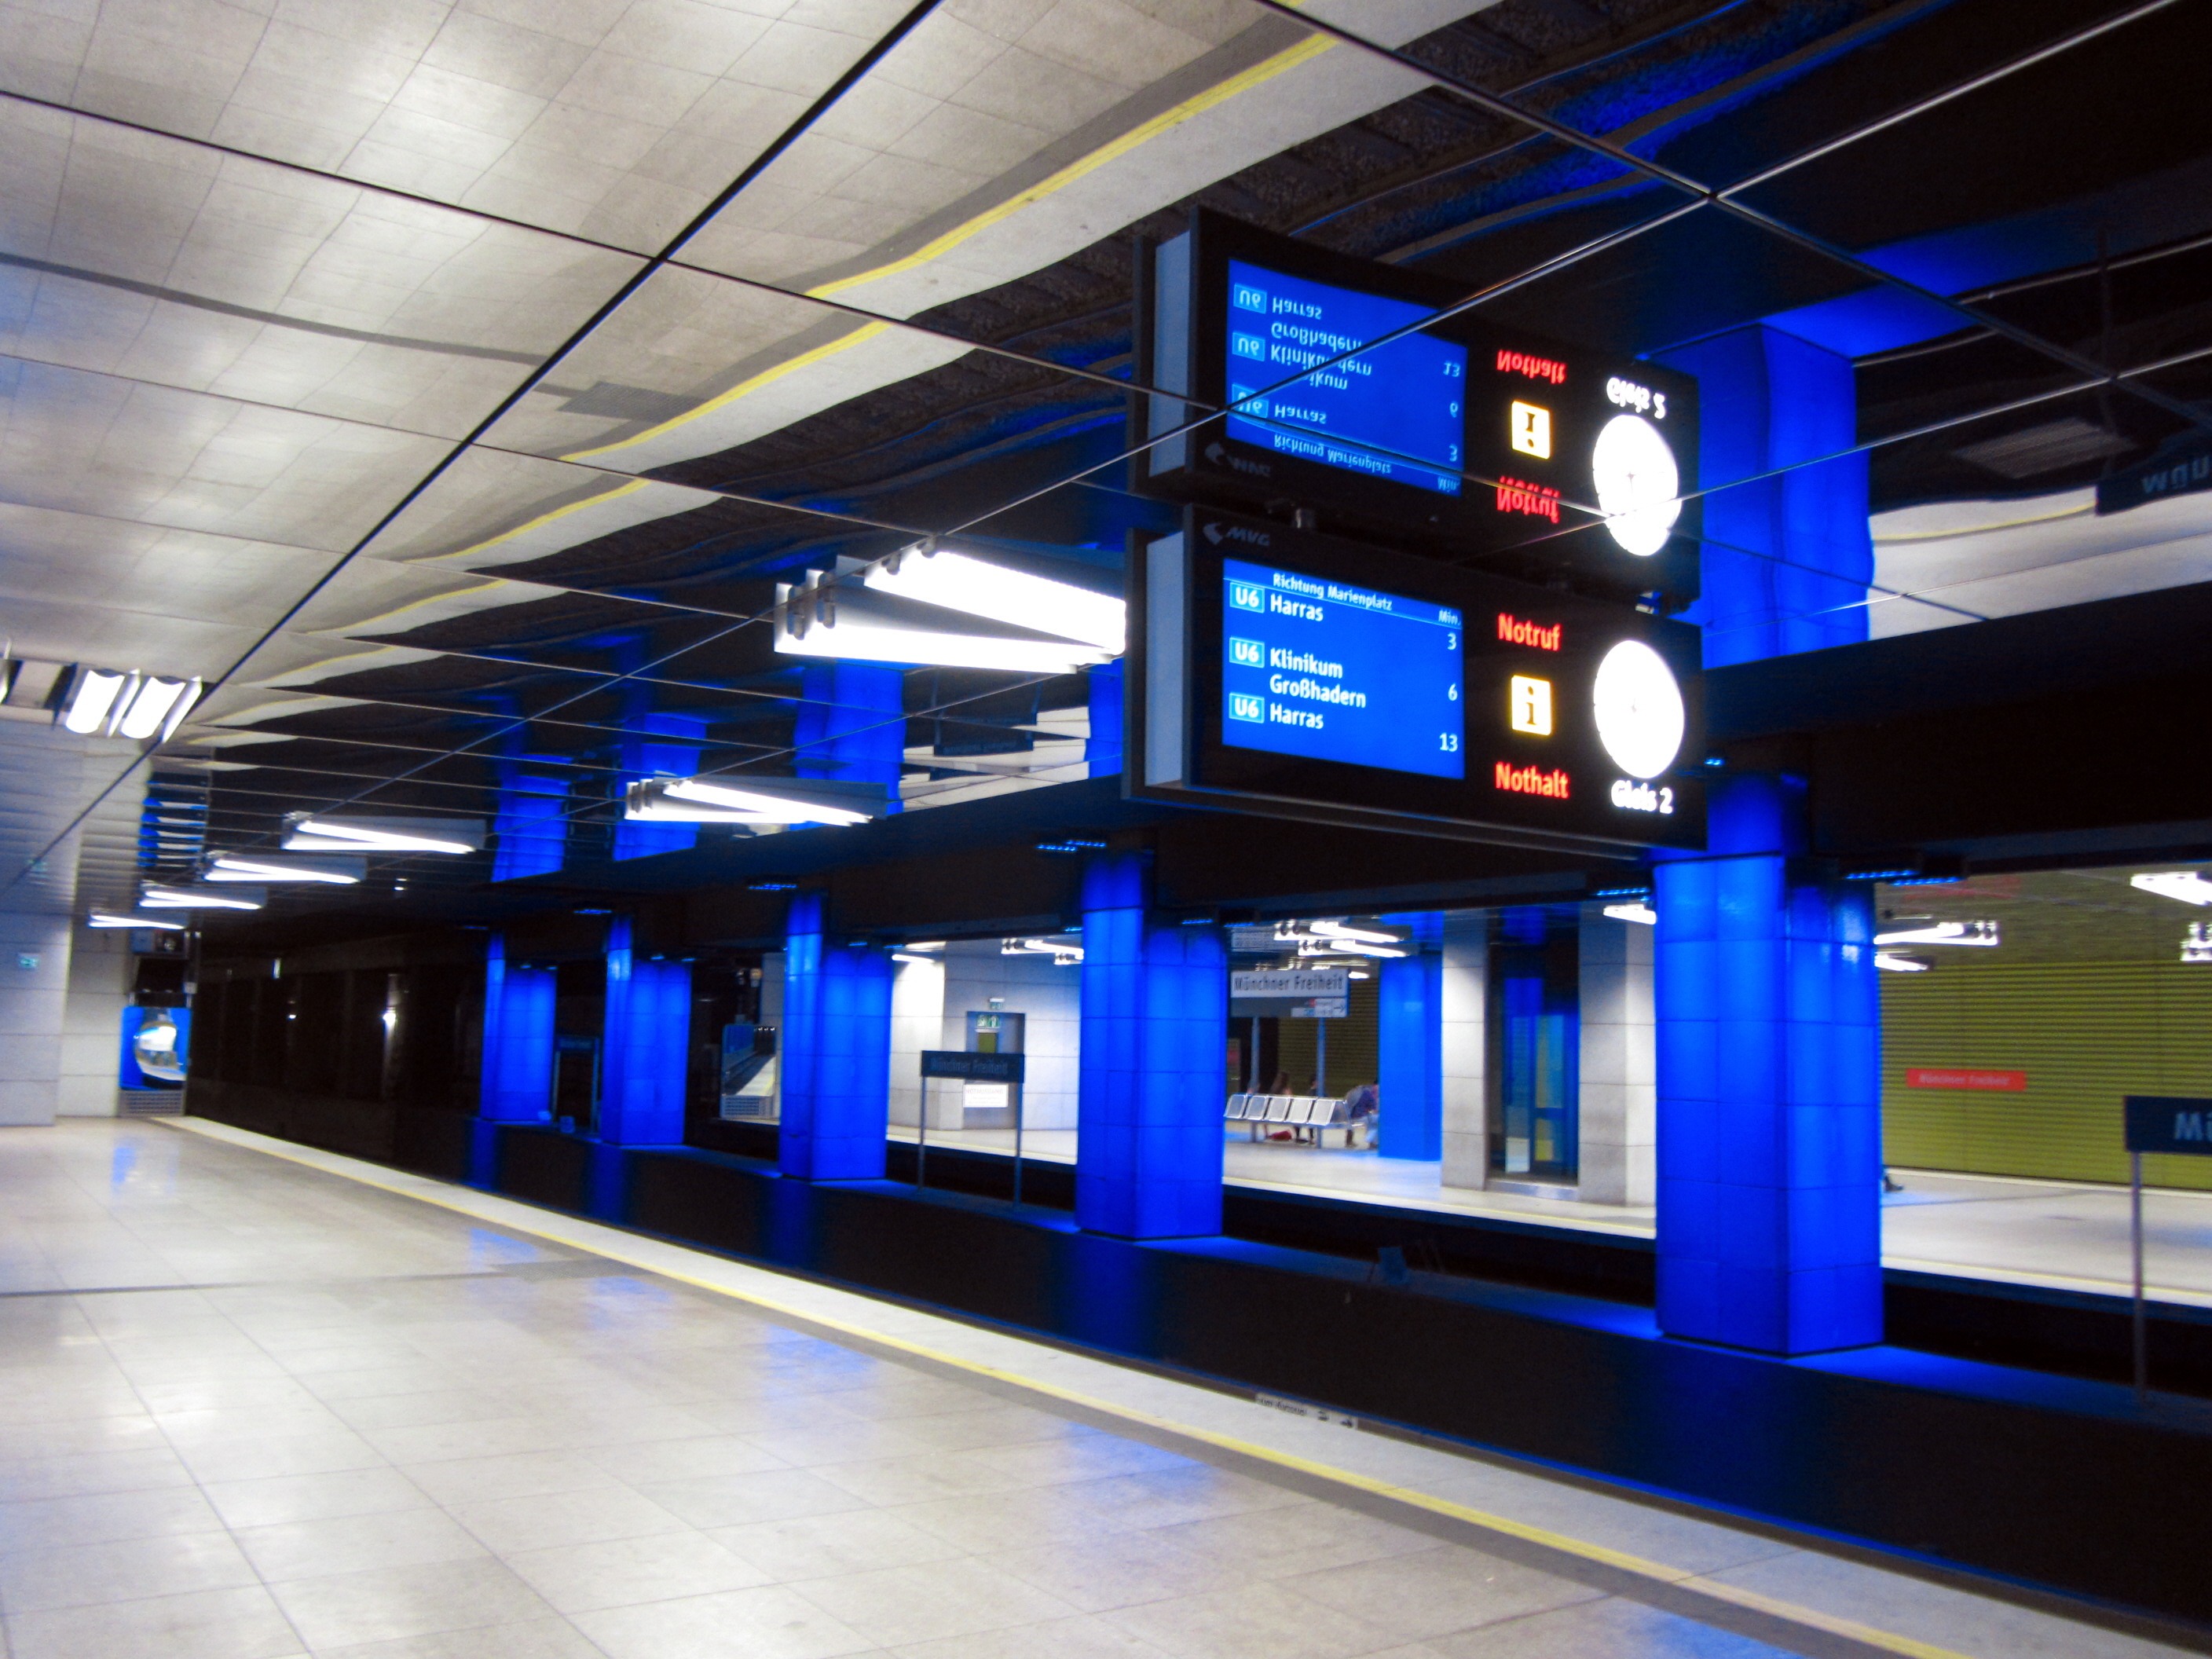
tube, metro, transport, train station, blue, public transport, airport terminal, metro station, munich, mirroring, munich liberty, metropolitan area, display device, rapid transit